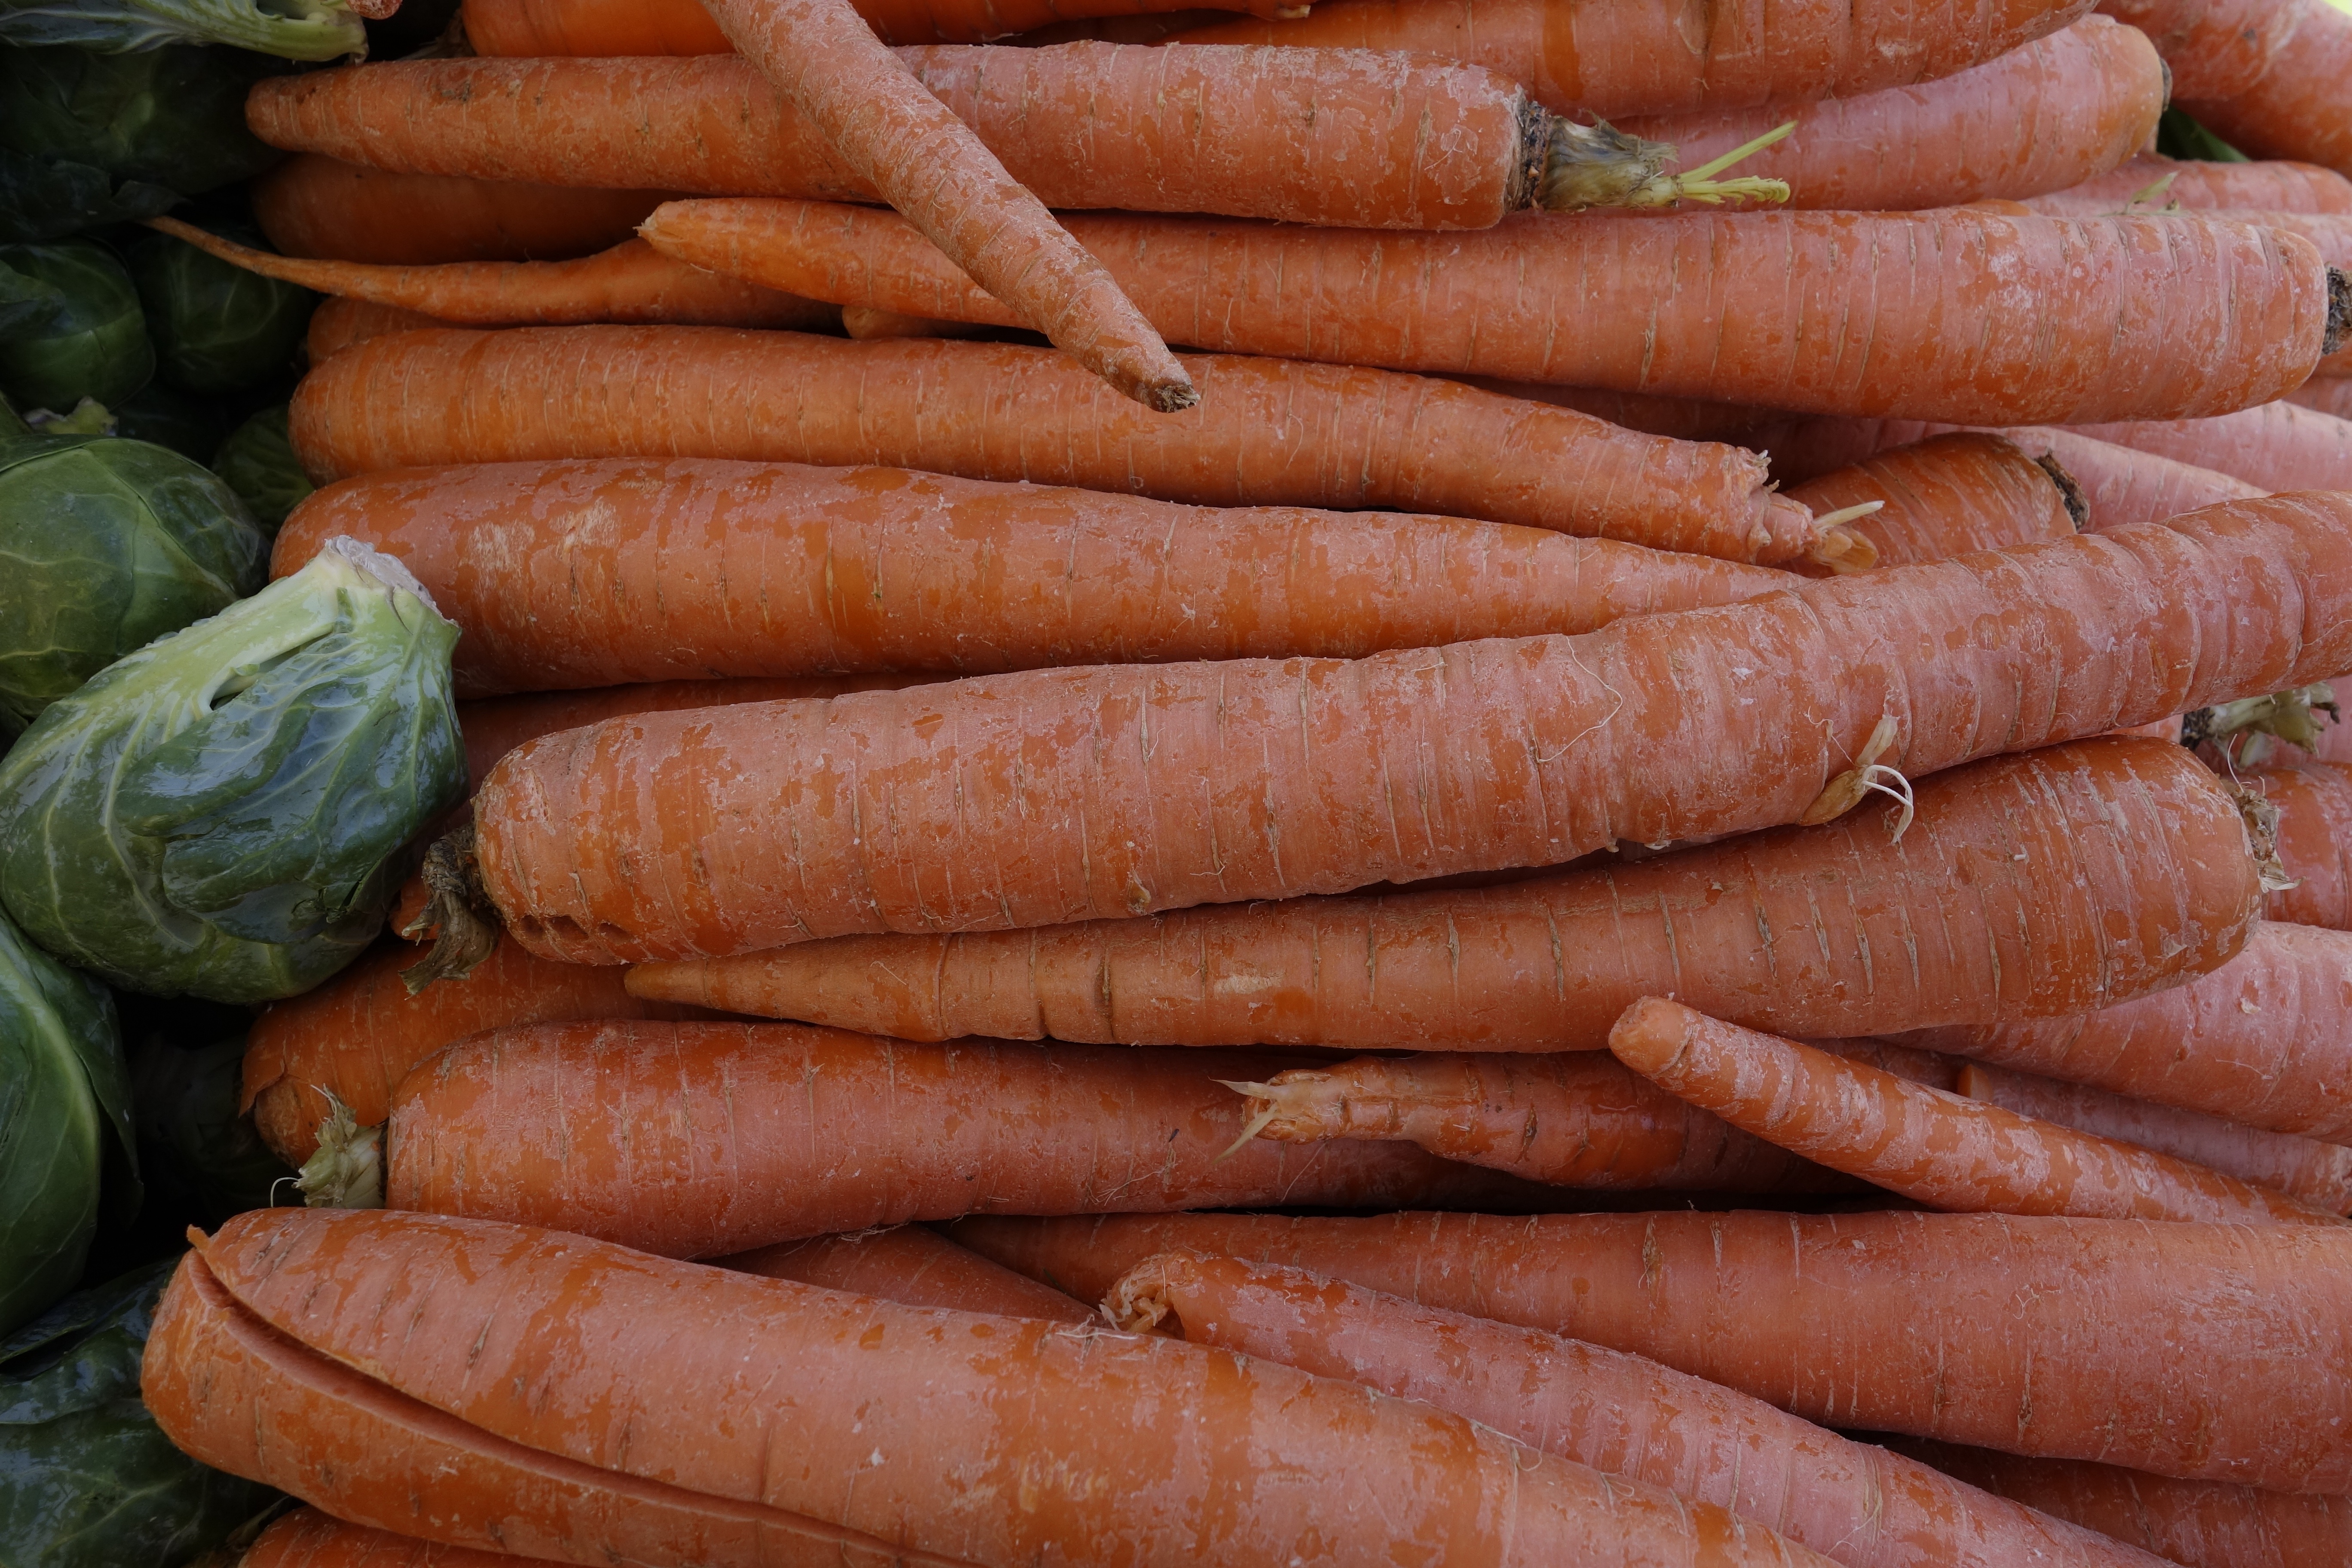
food, produce, vegetable, fresh, healthy, carrot, vegetables, frankfurter w rstchen